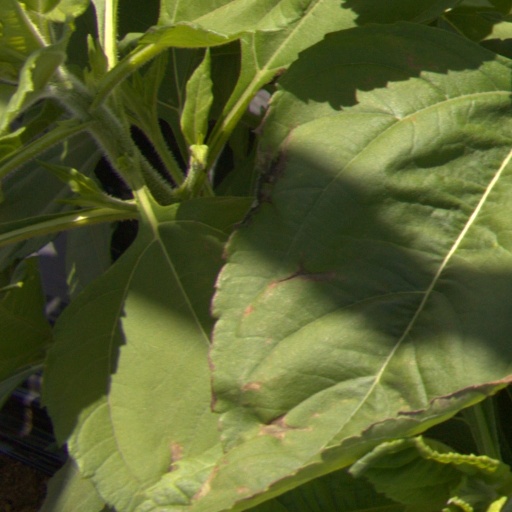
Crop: Jerusalem artichoke